Fragaria virginiana

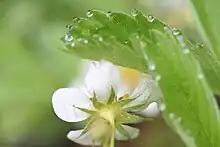
"Fragaria virginiana", Saint-Prosper-de-Champlain, Quebec, Canada

"Fragaria virginiana" can grow up to tall. The plant typically bears numerous trifoliate leaves that are green on top, pale green on the lower surface. Each leaflet is about 10" "cm (4" "in) long and wide. The leaflet is oval shaped and has coarse teeth along the edge except near the bottom. This plant has a five-petaled white flower with numerous pistils, surrounded by yellow-anthered stamens. There are ten small green sepals under the petals.